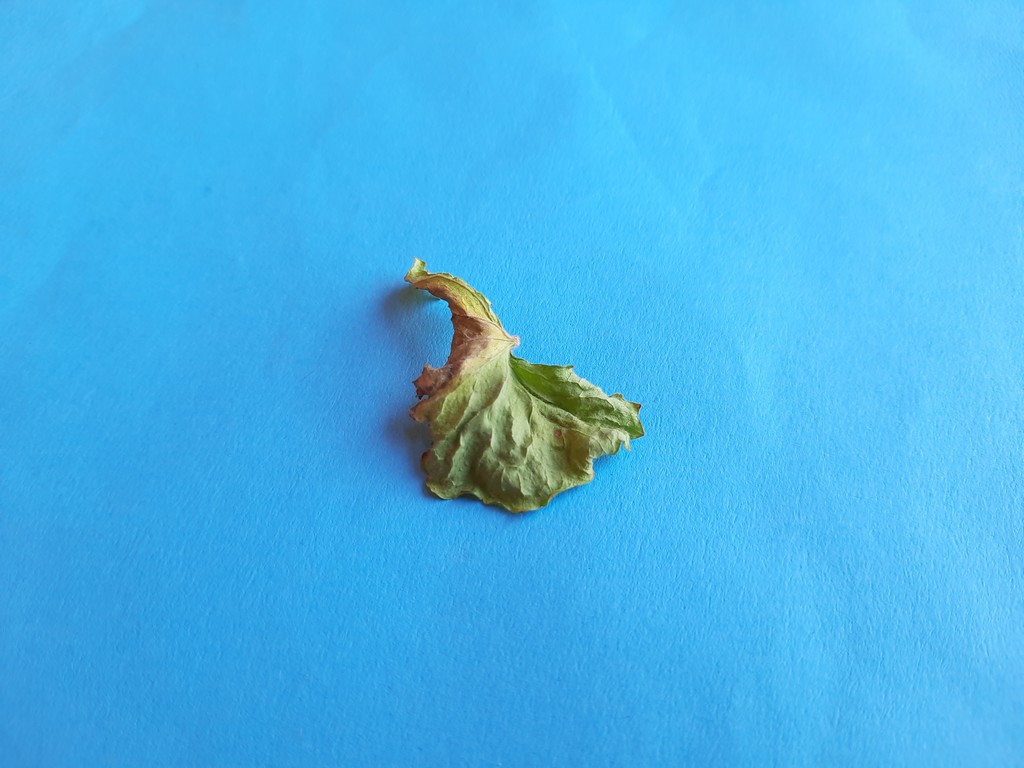
Label: Dried